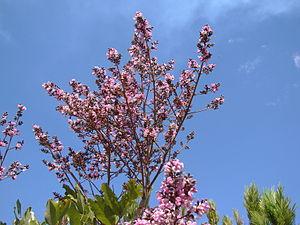
Vatairea est un genre de plantes dicotylédones de la famille des Fabaceae, sous-famille des Faboideae, originaire d'Amérique centrale et d'Amérique du Sud, qui compte huit espèces acceptées.